Chris Dodd 2008 presidential campaign

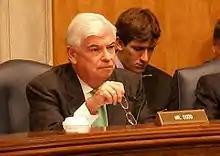
Dodd discusses the peace corps in the Senate in July 2007

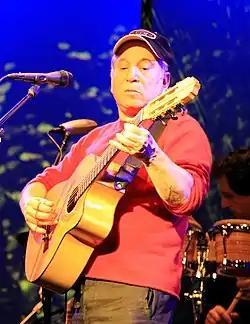
Singer Paul Simon joined Dodd on the campaign trail in July 2007

Early in July, the Dodd campaign's strategy to use social networking sites was documented by the press. The campaign uses the network MyLifeBrand which allows Dodd supporters to be linked to other users from other social networking websites. The goal was to bring supporters together and attract new supporters.